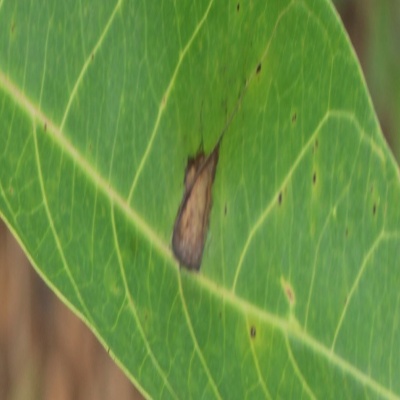
Crop: Cassava
Condition: brown spot